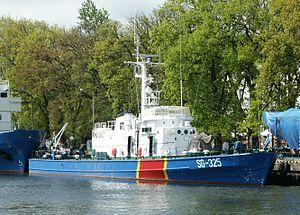
Les navires du projet 912 ont été conçus en Pologne au début des années 1960, le chef de projet est l'ingénieur Tadeusz Bylewski. Ils sont destinés à protéger les eaux territoriales polonaises et en cas de guerre de rechercher des sous-marins et de défendre le trafic maritime aux longs des côtes. Ils remplacent progressivement les patrouilleurs du projet 902. Les navires du projet 912 sont les premières unités polonaises à recevoir des canons automatiques AK-230 de 30 mm, ils sont également équipés d'un sonar MG-11M Tamir-11M.